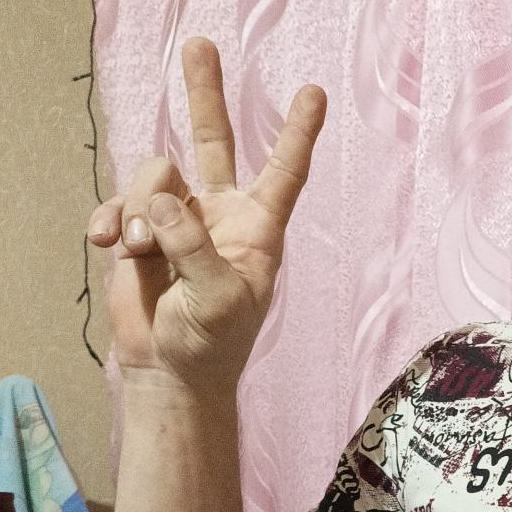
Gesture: peace